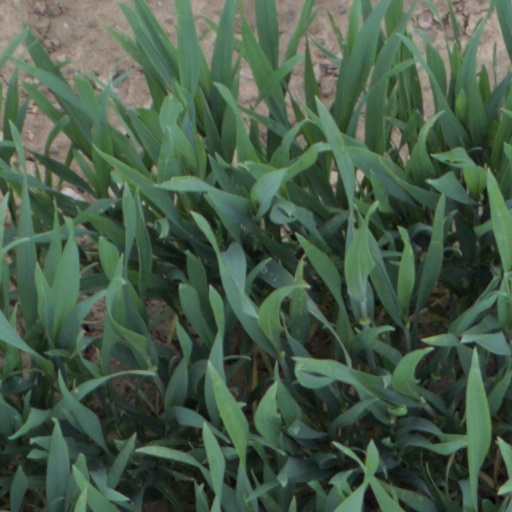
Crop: wheat